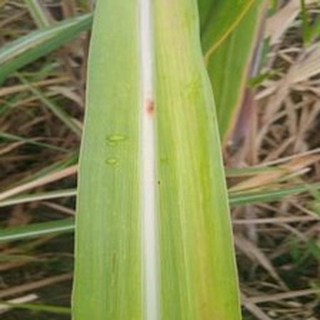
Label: sugarcane_yellow_leaf_disease